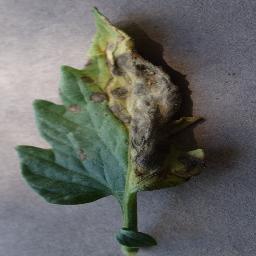
Label: Tomato___Early_blight